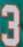
Number: 3